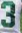
Number: 3